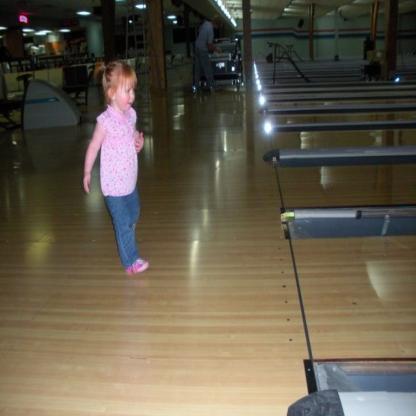
Scene: Indoor